Inverness and Ross-shire Railway

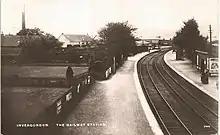
Invergordon station

The Inverness station of the Nairn company faced east, and the Ross-shire line would approach from the west, so west facing platforms were built at the station; there was a by-pass line, originally provided as the Nairn company's approach to Nairn Harbour, on Shore Street. When the line was opened it was referred to as the Rose Street Curve.